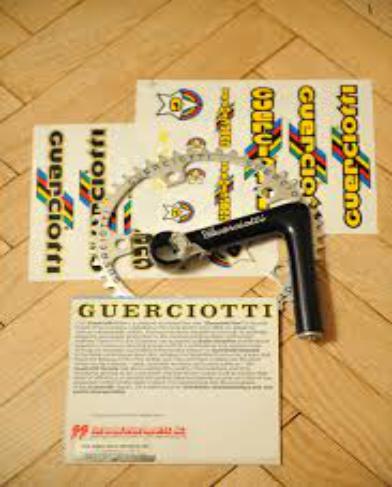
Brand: guerciotti
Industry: Transportation